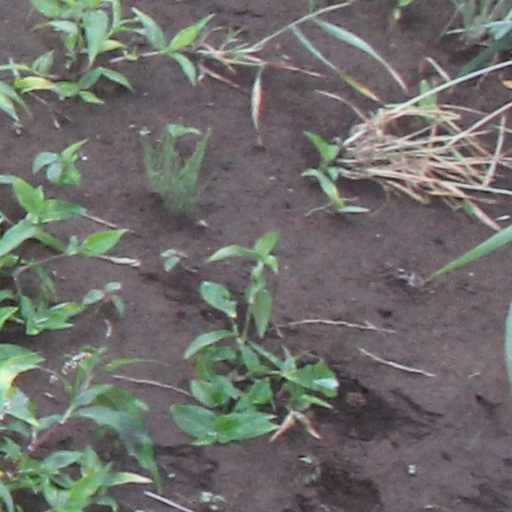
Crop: wheat